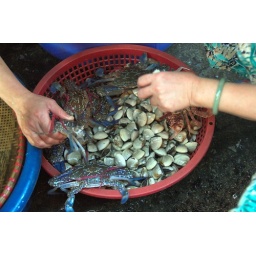
At the fish market in Hanoi, Vietnam